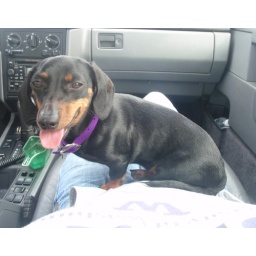
My dog Sadie on my lap in the car